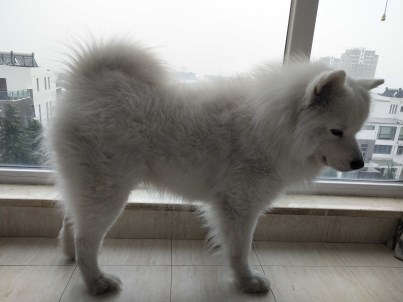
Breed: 2192-n000088-Samoyed